Barsoom

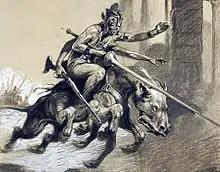
A four armed Green Martian on his thoat, as represented in the original 1920 edition of "Thuvia, Maid of Mars"

The Green Martians are tall (males) and tall (females), have two arms, two legs and two intermediary limbs that can be used as either arms or legs at will. Their eyes are mounted at the side of their heads and can move independently of each other in order to see in two directions at once. They are nomadic, warlike and barbaric, do not form families, have little concept of friendship or love and enjoy inflicting torture upon their victims. Their social structure is highly communal and rigidly hierarchical, consisting of various levels of chiefs, with the highest office of Jeddak obtained by mortal combat.